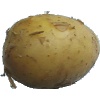
Label: Potato White 1